Dallidet Adobe

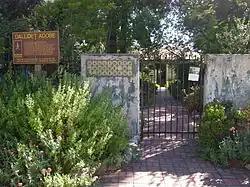
Dallidet Adobe and Gardens

The Dallidet Adobe and Gardens is a California Historical Landmark (#720) in San Luis Obispo, California. The site was originally the property of Pierre Hypolite Dallidet, who came to San Francisco in search of gold in 1850.